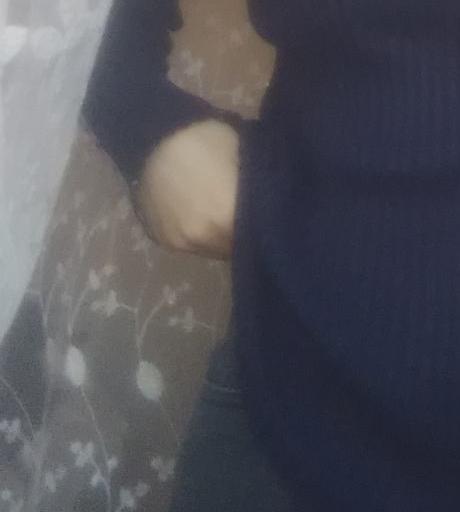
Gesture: no_gesture